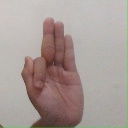
अक्षर: फ